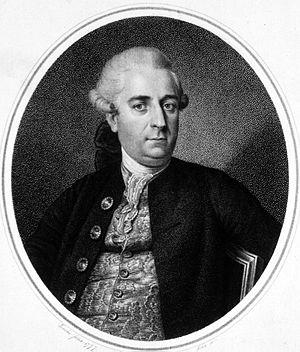
Joseph von Quarin né le 19 novembre 1733 à Vienne et mort le 19 mars 1814 dans la même ville est un médecin et entomologiste autrichien.